Perry-McIlwain-McDow House

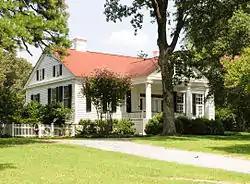
Perry-McIlwain-McDow House, August 2012

Perry-McIlwain-McDow House, also known as Fairview Farm, is a historic home located near Lancaster, Lancaster County, South Carolina. It was built about 1840, and is a -story, Greek Revival raised cottage. It has a temple-front classical portico containing a recessed porch with balustrade.